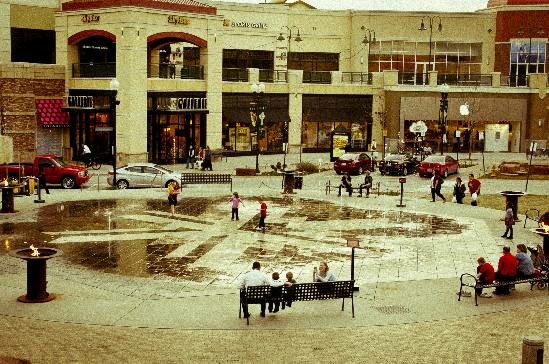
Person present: Yes